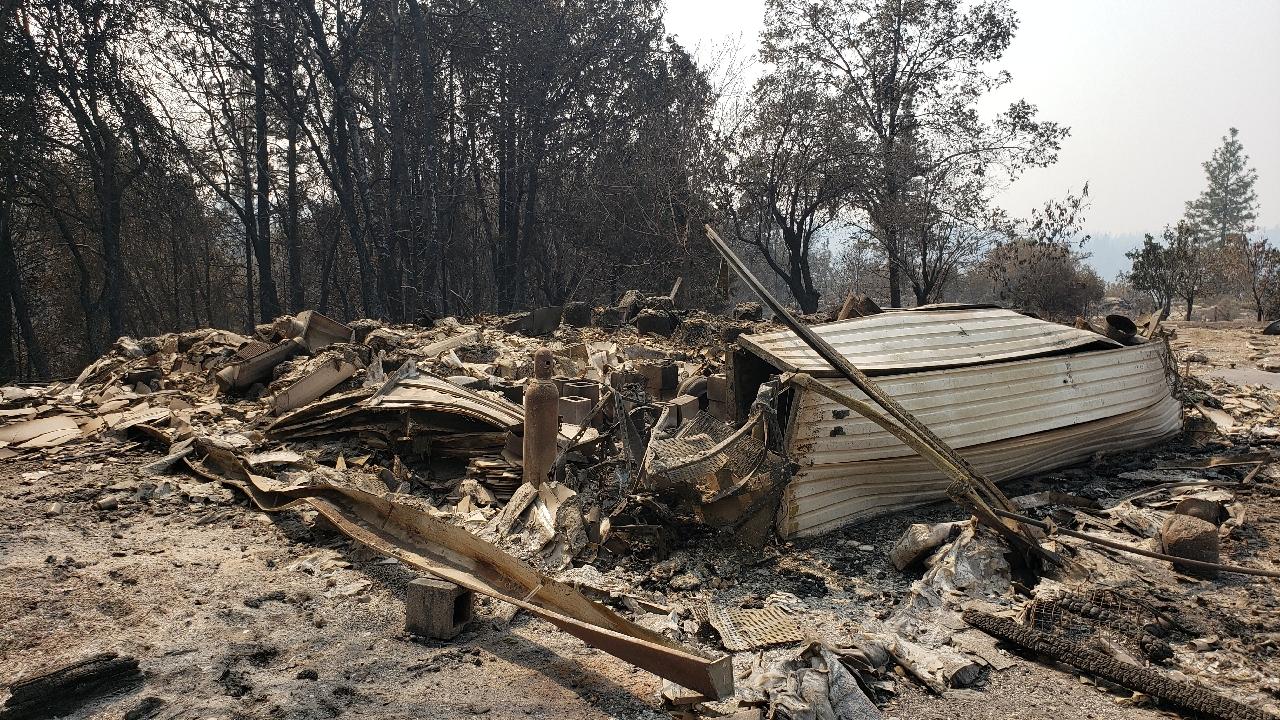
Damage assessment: destroyed